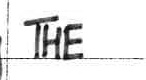
Label: the